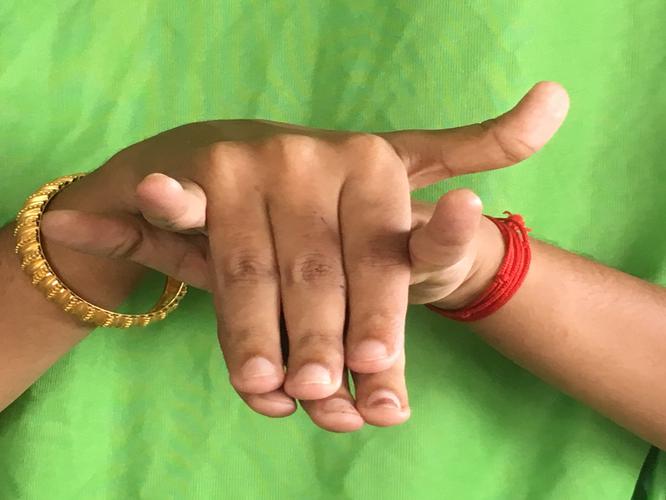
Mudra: Varaha
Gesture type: double_hand